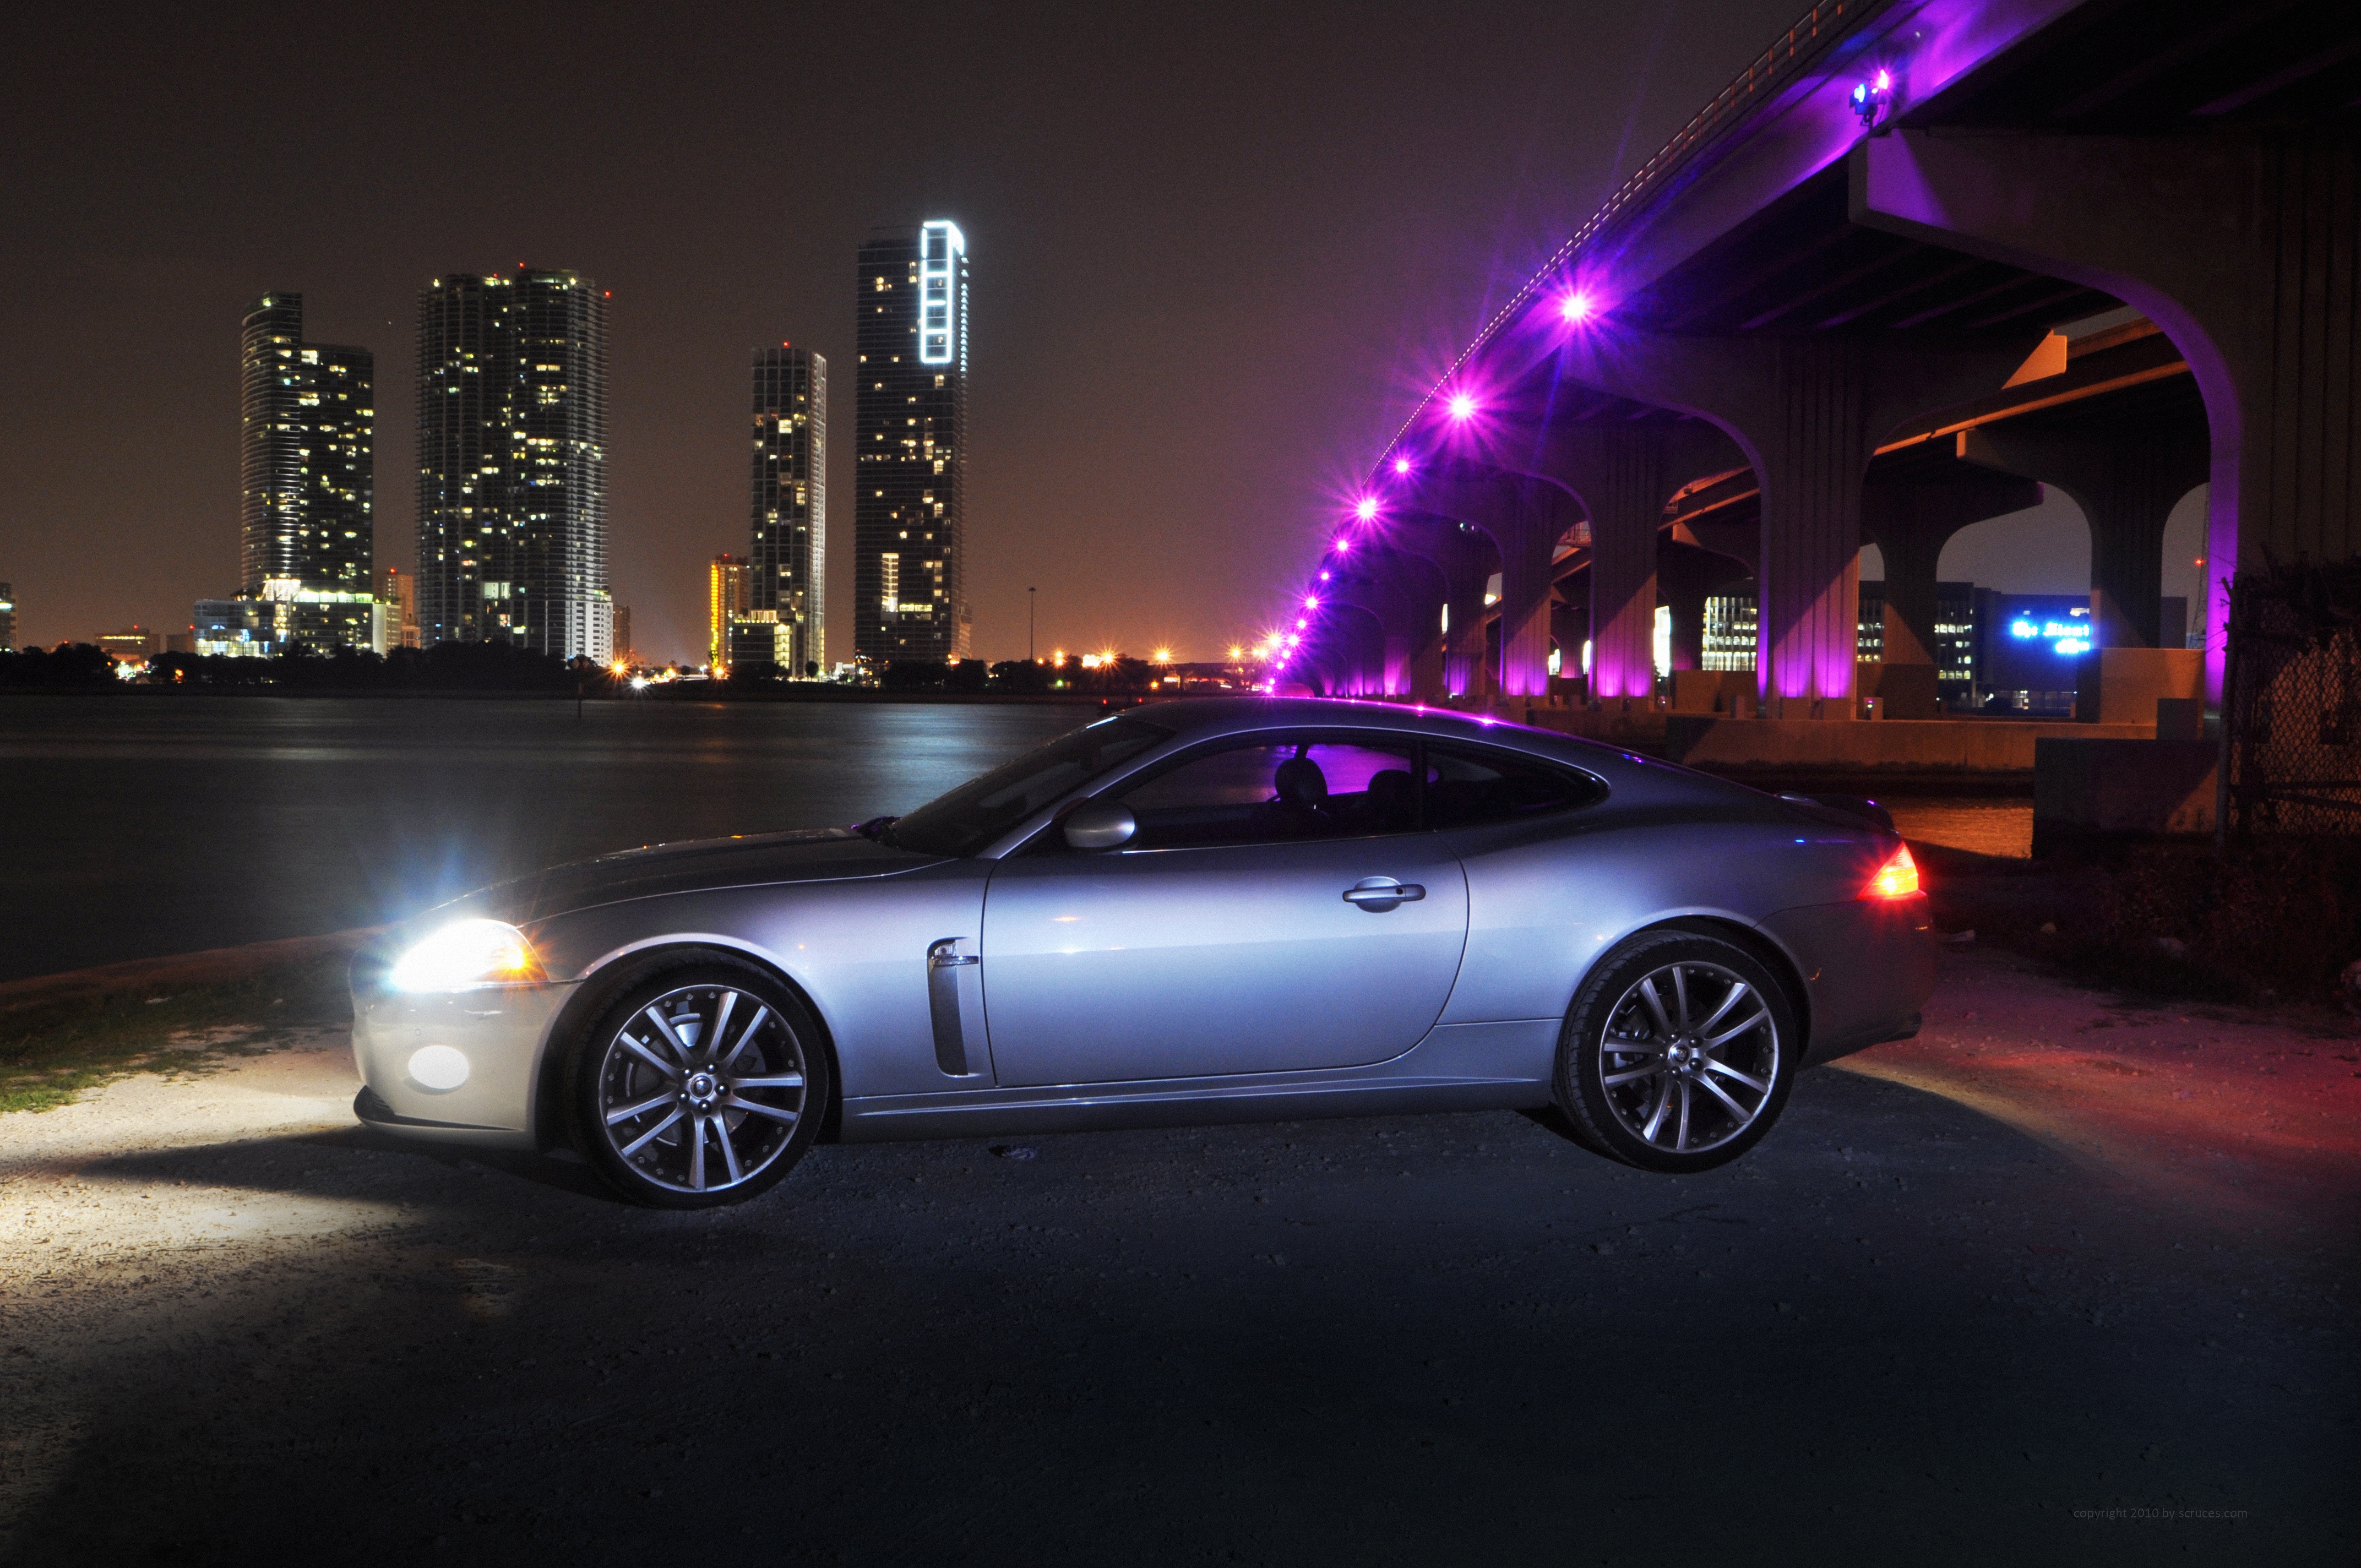
bridge, car, wheel, cityscape, dusk, vehicle, sports car, supercar, sedan, miami, jaguar, florida, screenshot, auto show, miami beach, miami skyline, land vehicle, jaguar xk, mia, jaguar car, automobile make, automotive design, luxury vehicle, performance car, aston martin vanquish, aston martin db9, watson island, jesicona